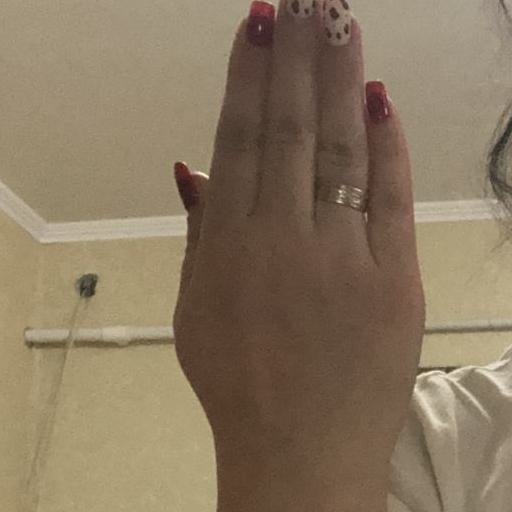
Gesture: stop_inverted